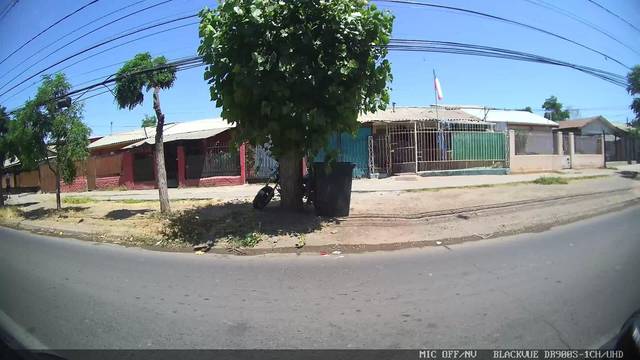
Region: Chile
Coordinates: -33.477, -70.714